San Clemente, California

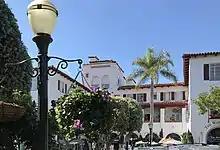
Downtown San Clemente

San Clemente is bordered by Camp Pendleton and Trestles surf beach in neighboring San Diego County to the south, the Cleveland National Forest to the east, the city of Dana Point to the northwest, the city of San Juan Capistrano to the north, and the CDP Rancho Mission Viejo to the northeast.